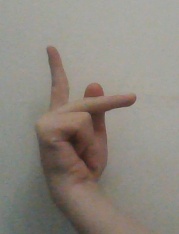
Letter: dha